Children's Acute Transport Service

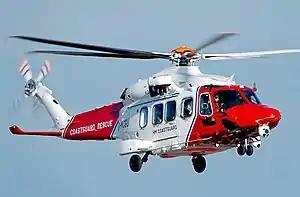
A rescue helicopter operated by Bristow Helicopters on behalf of Her Majesty's Coastguard.

Service Level Agreements (SLA) exist with Great Ormond Street Hospital and the Freeman Hospital in Newcastle for ECMO (extracorporeal membrane oxygenation) retrievals. CATS also provide a paediatric intensive care transport service with Great Ormond Street Hospital for retrieval of children with Vein of Galen malformations requiring radiological ablation.